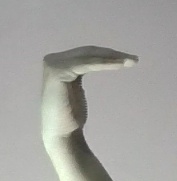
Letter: haa